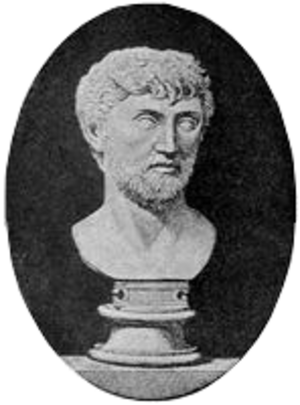
Lucrèce est un poète philosophe latin du Iᵉʳ siècle av. J.-C., auteur d'un seul ouvrage en six parties, le De rerum natura, un long poème passionné qui décrit le monde selon les principes d'Épicure.
François L'Hermite du Solier, dit Tristan L'Hermite ou Tristan, né en 1601 au château du Solier près de Janaillat dans la Marche, mort à Paris le 7 septembre 1655, est un gentilhomme et écrivain français. D'abord page dans l'entourage de Henri de Bourbon-Verneuil, fils naturel du roi Henri IV, puis homme d'épée au service de Louis XIII et de son frère Gaston, duc d'Orléans, il est passé à la postérité comme auteur polygraphe — s'étant illustré comme poète, dramaturge et romancier.